York City F.C.

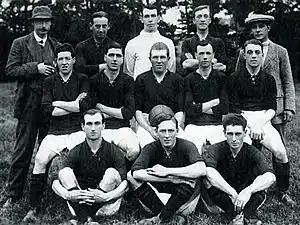
The York City squad before a match in 1922

The club was founded with the formation of the York City Association Football and Athletic Club Limited in May 1922 and subsequently gained admission to the Midland League. York ranked in 19th place in 1922–23 and 1923–24, and entered the FA Cup for the first time in the latter. York played in the Midland League for seven seasons, achieving a highest finish of sixth, in 1924–25 and 1926–27. They surpassed the qualifying rounds of the FA Cup for the first time in 1926–27, when they were beaten 2–1 by Second Division club Grimsby Town in the second round. The club made its first serious attempt for election to the Football League in May 1927, but this was unsuccessful as Barrow and Accrington Stanley were re-elected. However, the club was successful two years later, being elected to the Football League in June 1929 to replace Ashington in the Third Division North.